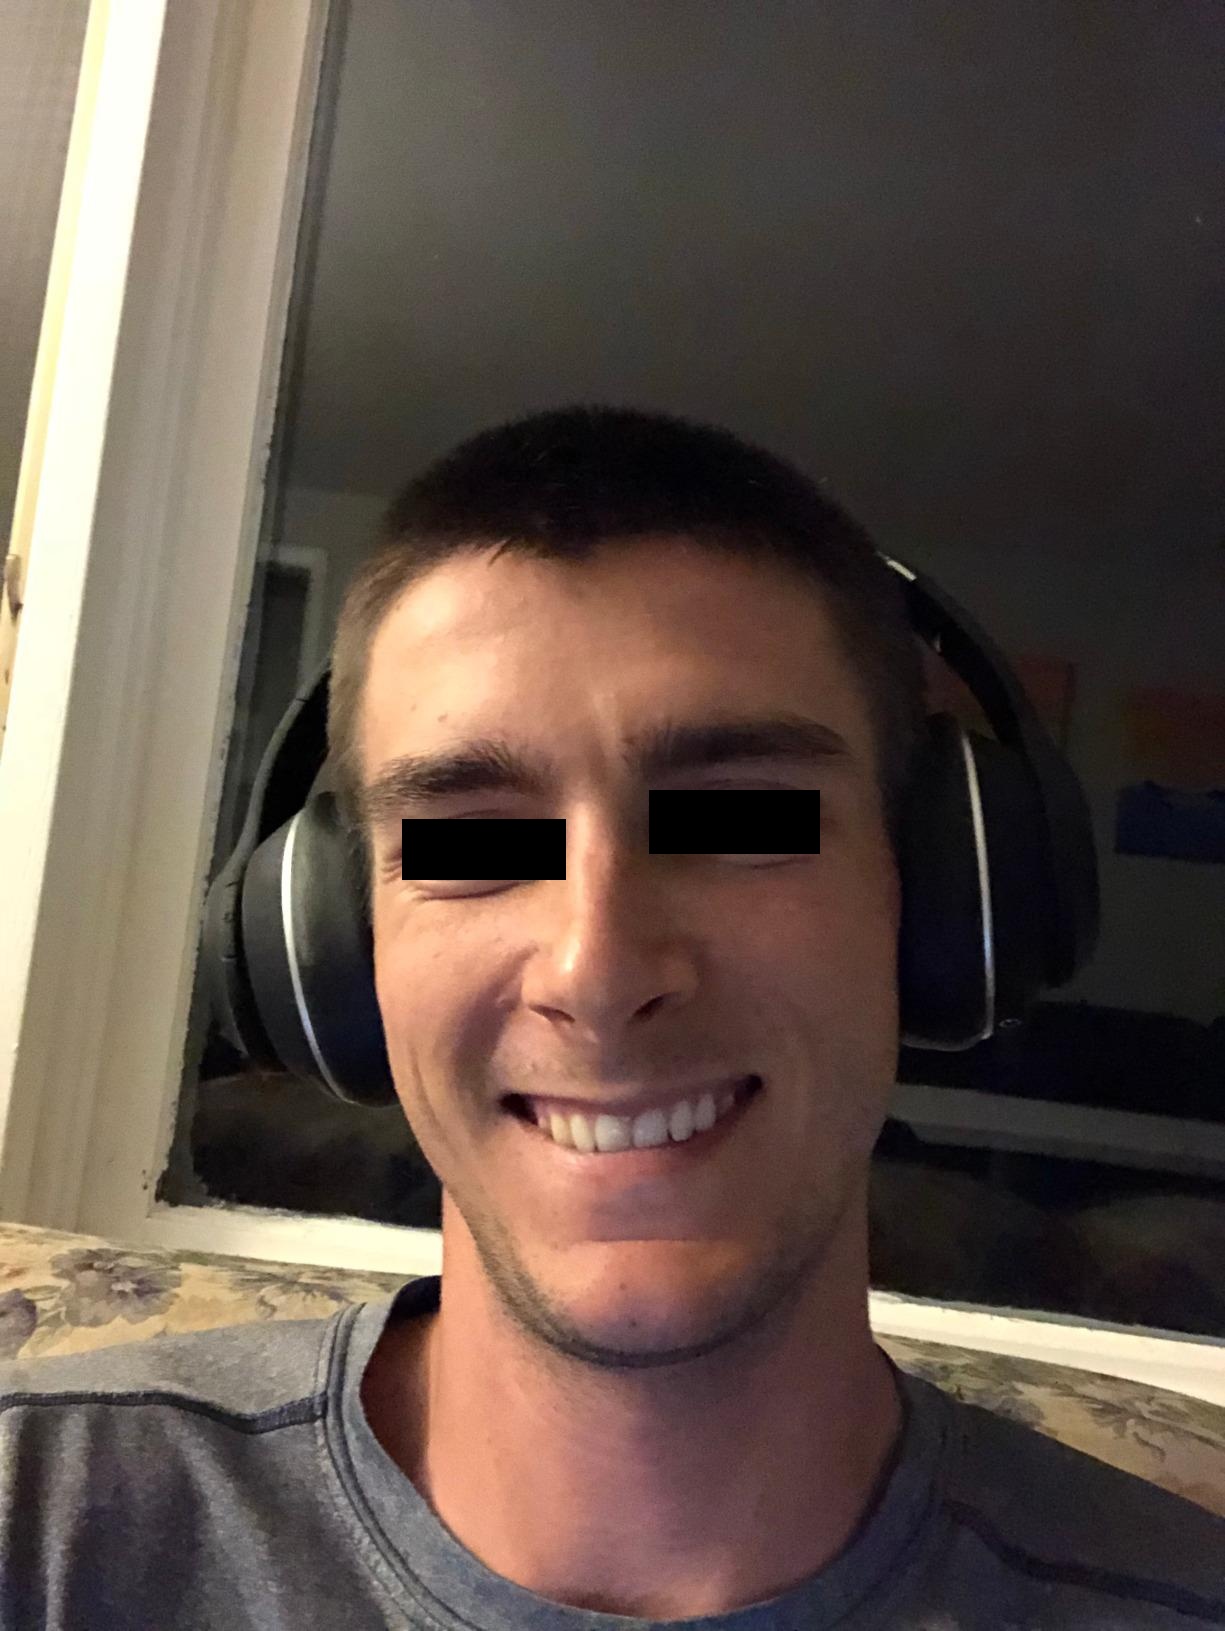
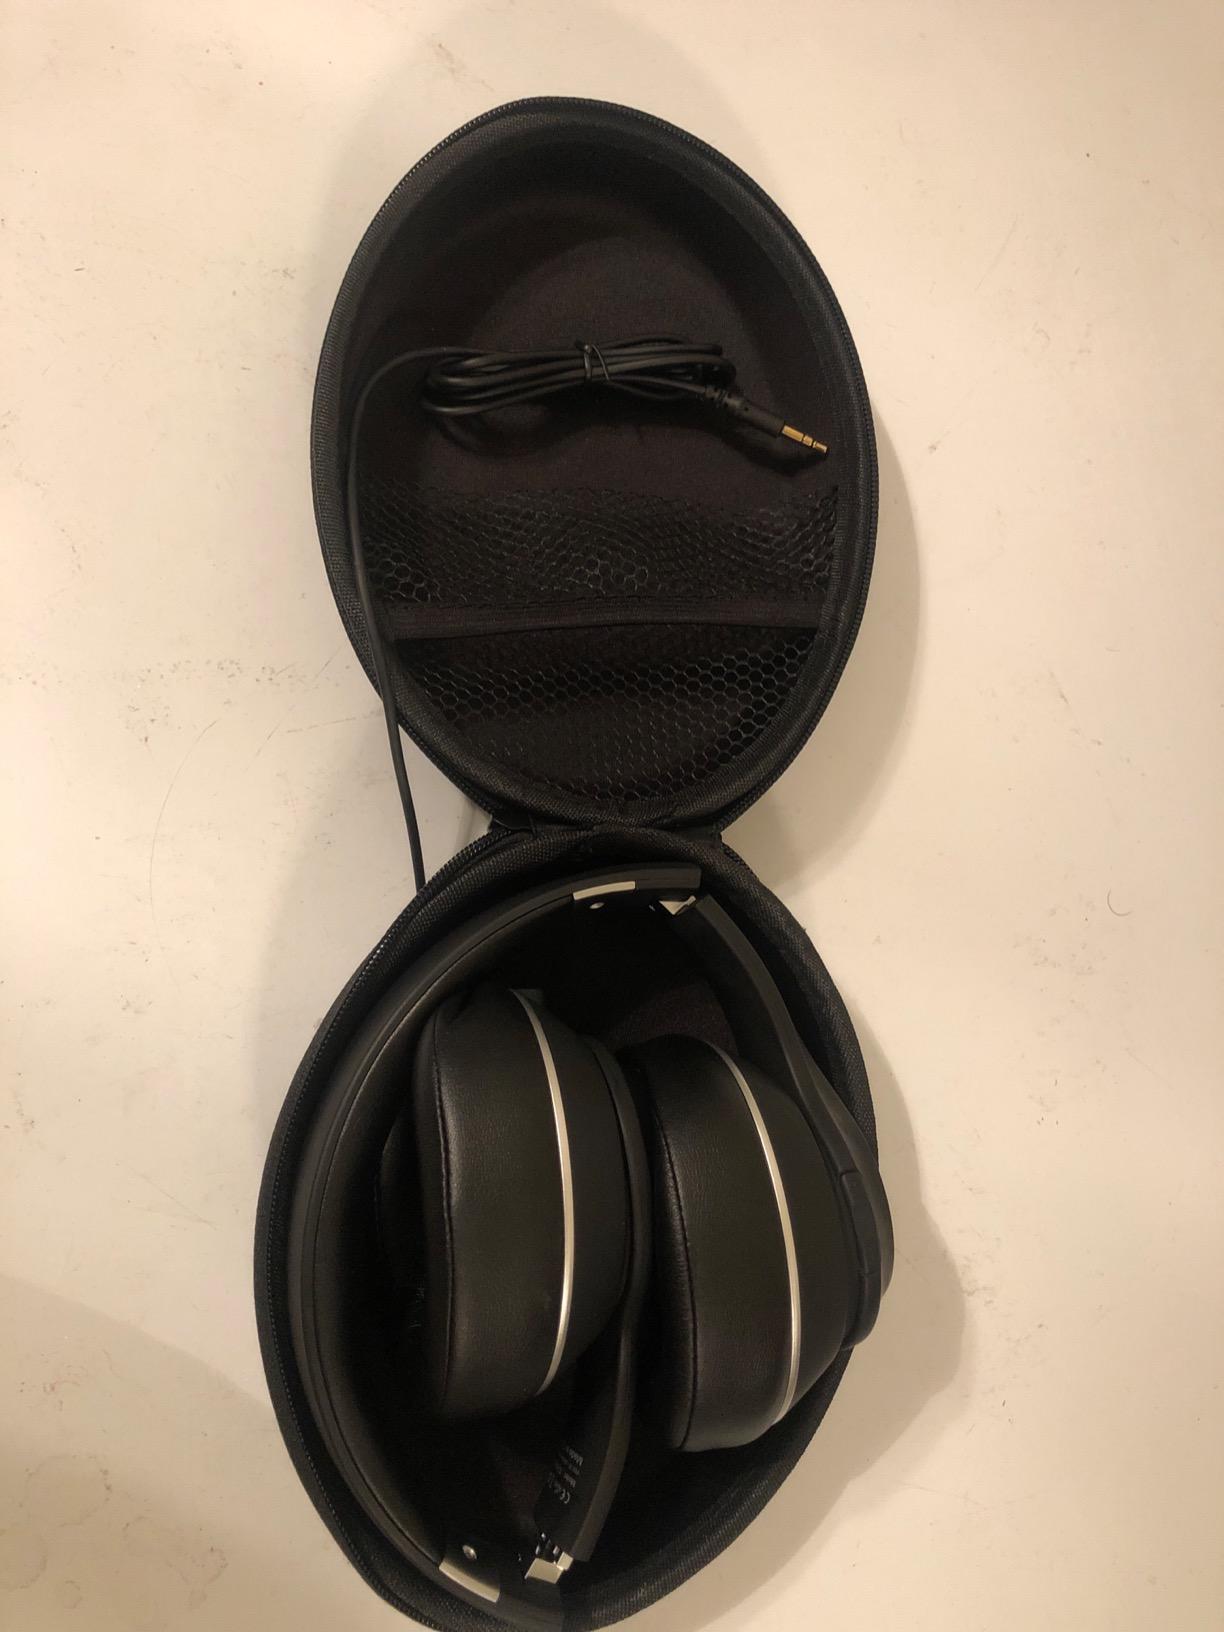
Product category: headphones
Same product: yes